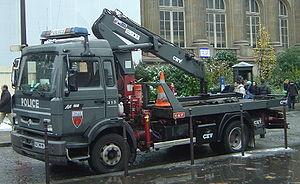
Forces de la Police nationale devant le Grand Palais à Paris, France